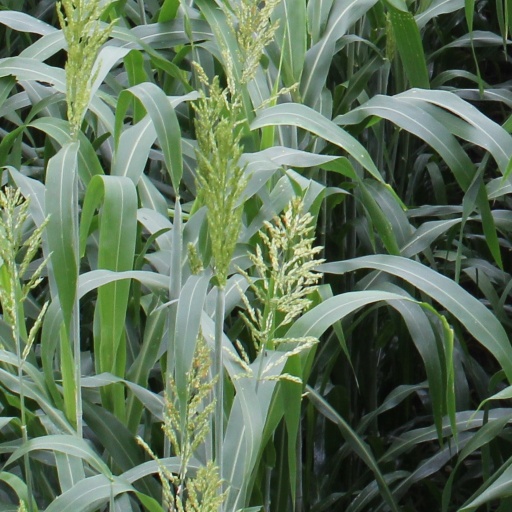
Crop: sorghum